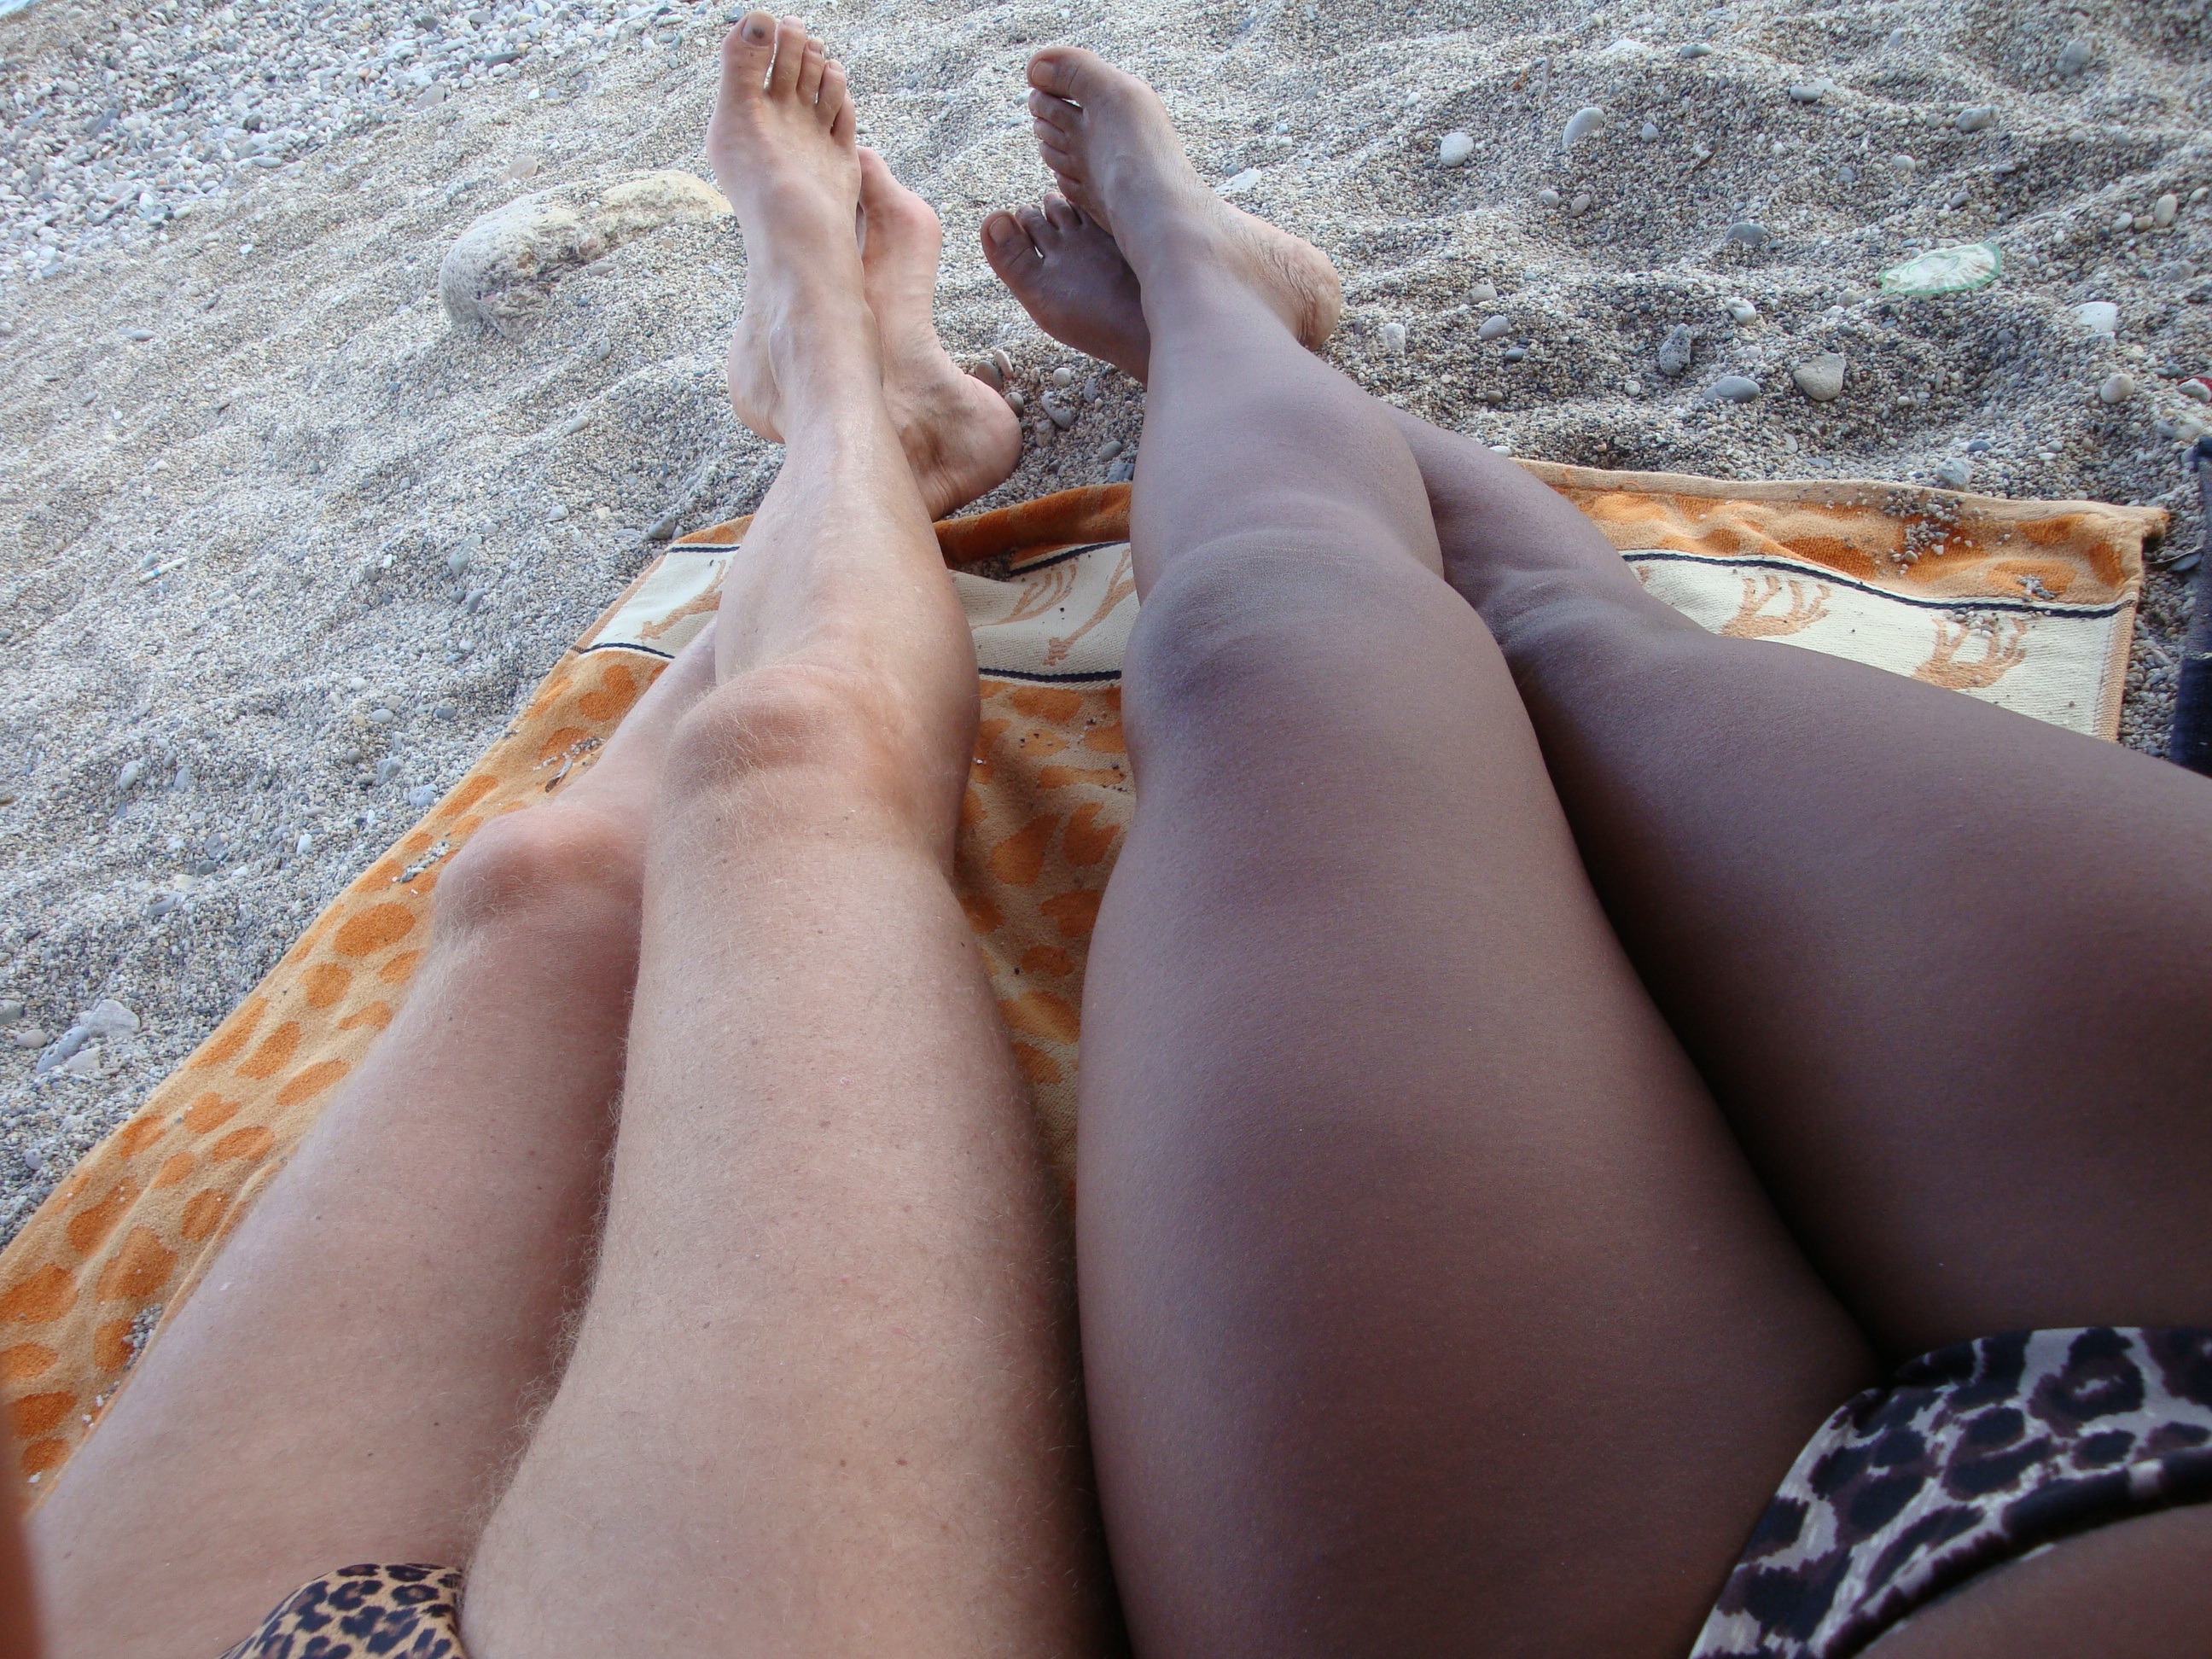
hand, man, beach, girl, woman, white, feet, summer, female, leg, love, young, finger, africa, holiday, human, clothing, black, temptation, muscle, feminine, human body, dream, relaxation, relationship, legs, thigh, skin, beauty, beautiful, pair, pretty, caribbean, brazil, body, knee, of course, femininity, leo, joy of life, heiss, swimming trunks, nudes, permissive, art model